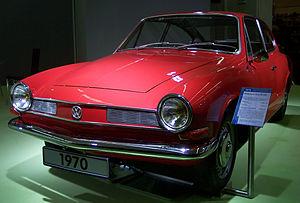
La Volkswagen Karmann Ghia est une voiture de sport à 2+2 places. En Allemagne, le coupé fut produit entre 1955 et 1974 et le cabriolet entre 1957 et 1974. Au Brésil, la voiture fut construite entre 1962 et 1975. Dessinée par Luigi Segre, de la Carrozzeria Ghia, et assemblée à la main par le fabricant automobile indépendant Karmann, la Karmann Ghia reprit le châssis et le moteur de la VW Coccinelle. La dénomination officielle de la Karmann Ghia est Volkswagen Type 14. Dès 1961, Volkswagen en produisit une variante, la Volkswagen Type 34, dont la carrosserie anguleuse était basée sur la plateforme de la Volkswagen Type 3.